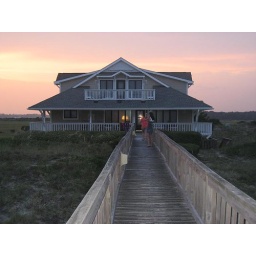
Family beach house on Holden Beach...the best place in the world :)